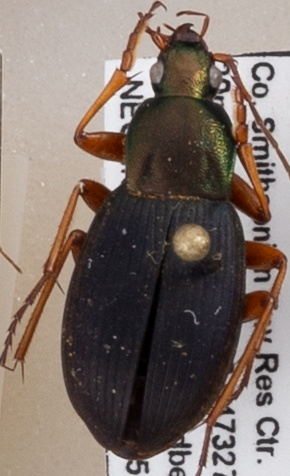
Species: Chlaenius aestivus
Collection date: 2019-05-16
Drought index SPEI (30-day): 0.798
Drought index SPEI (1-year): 2.09
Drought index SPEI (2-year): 1.69